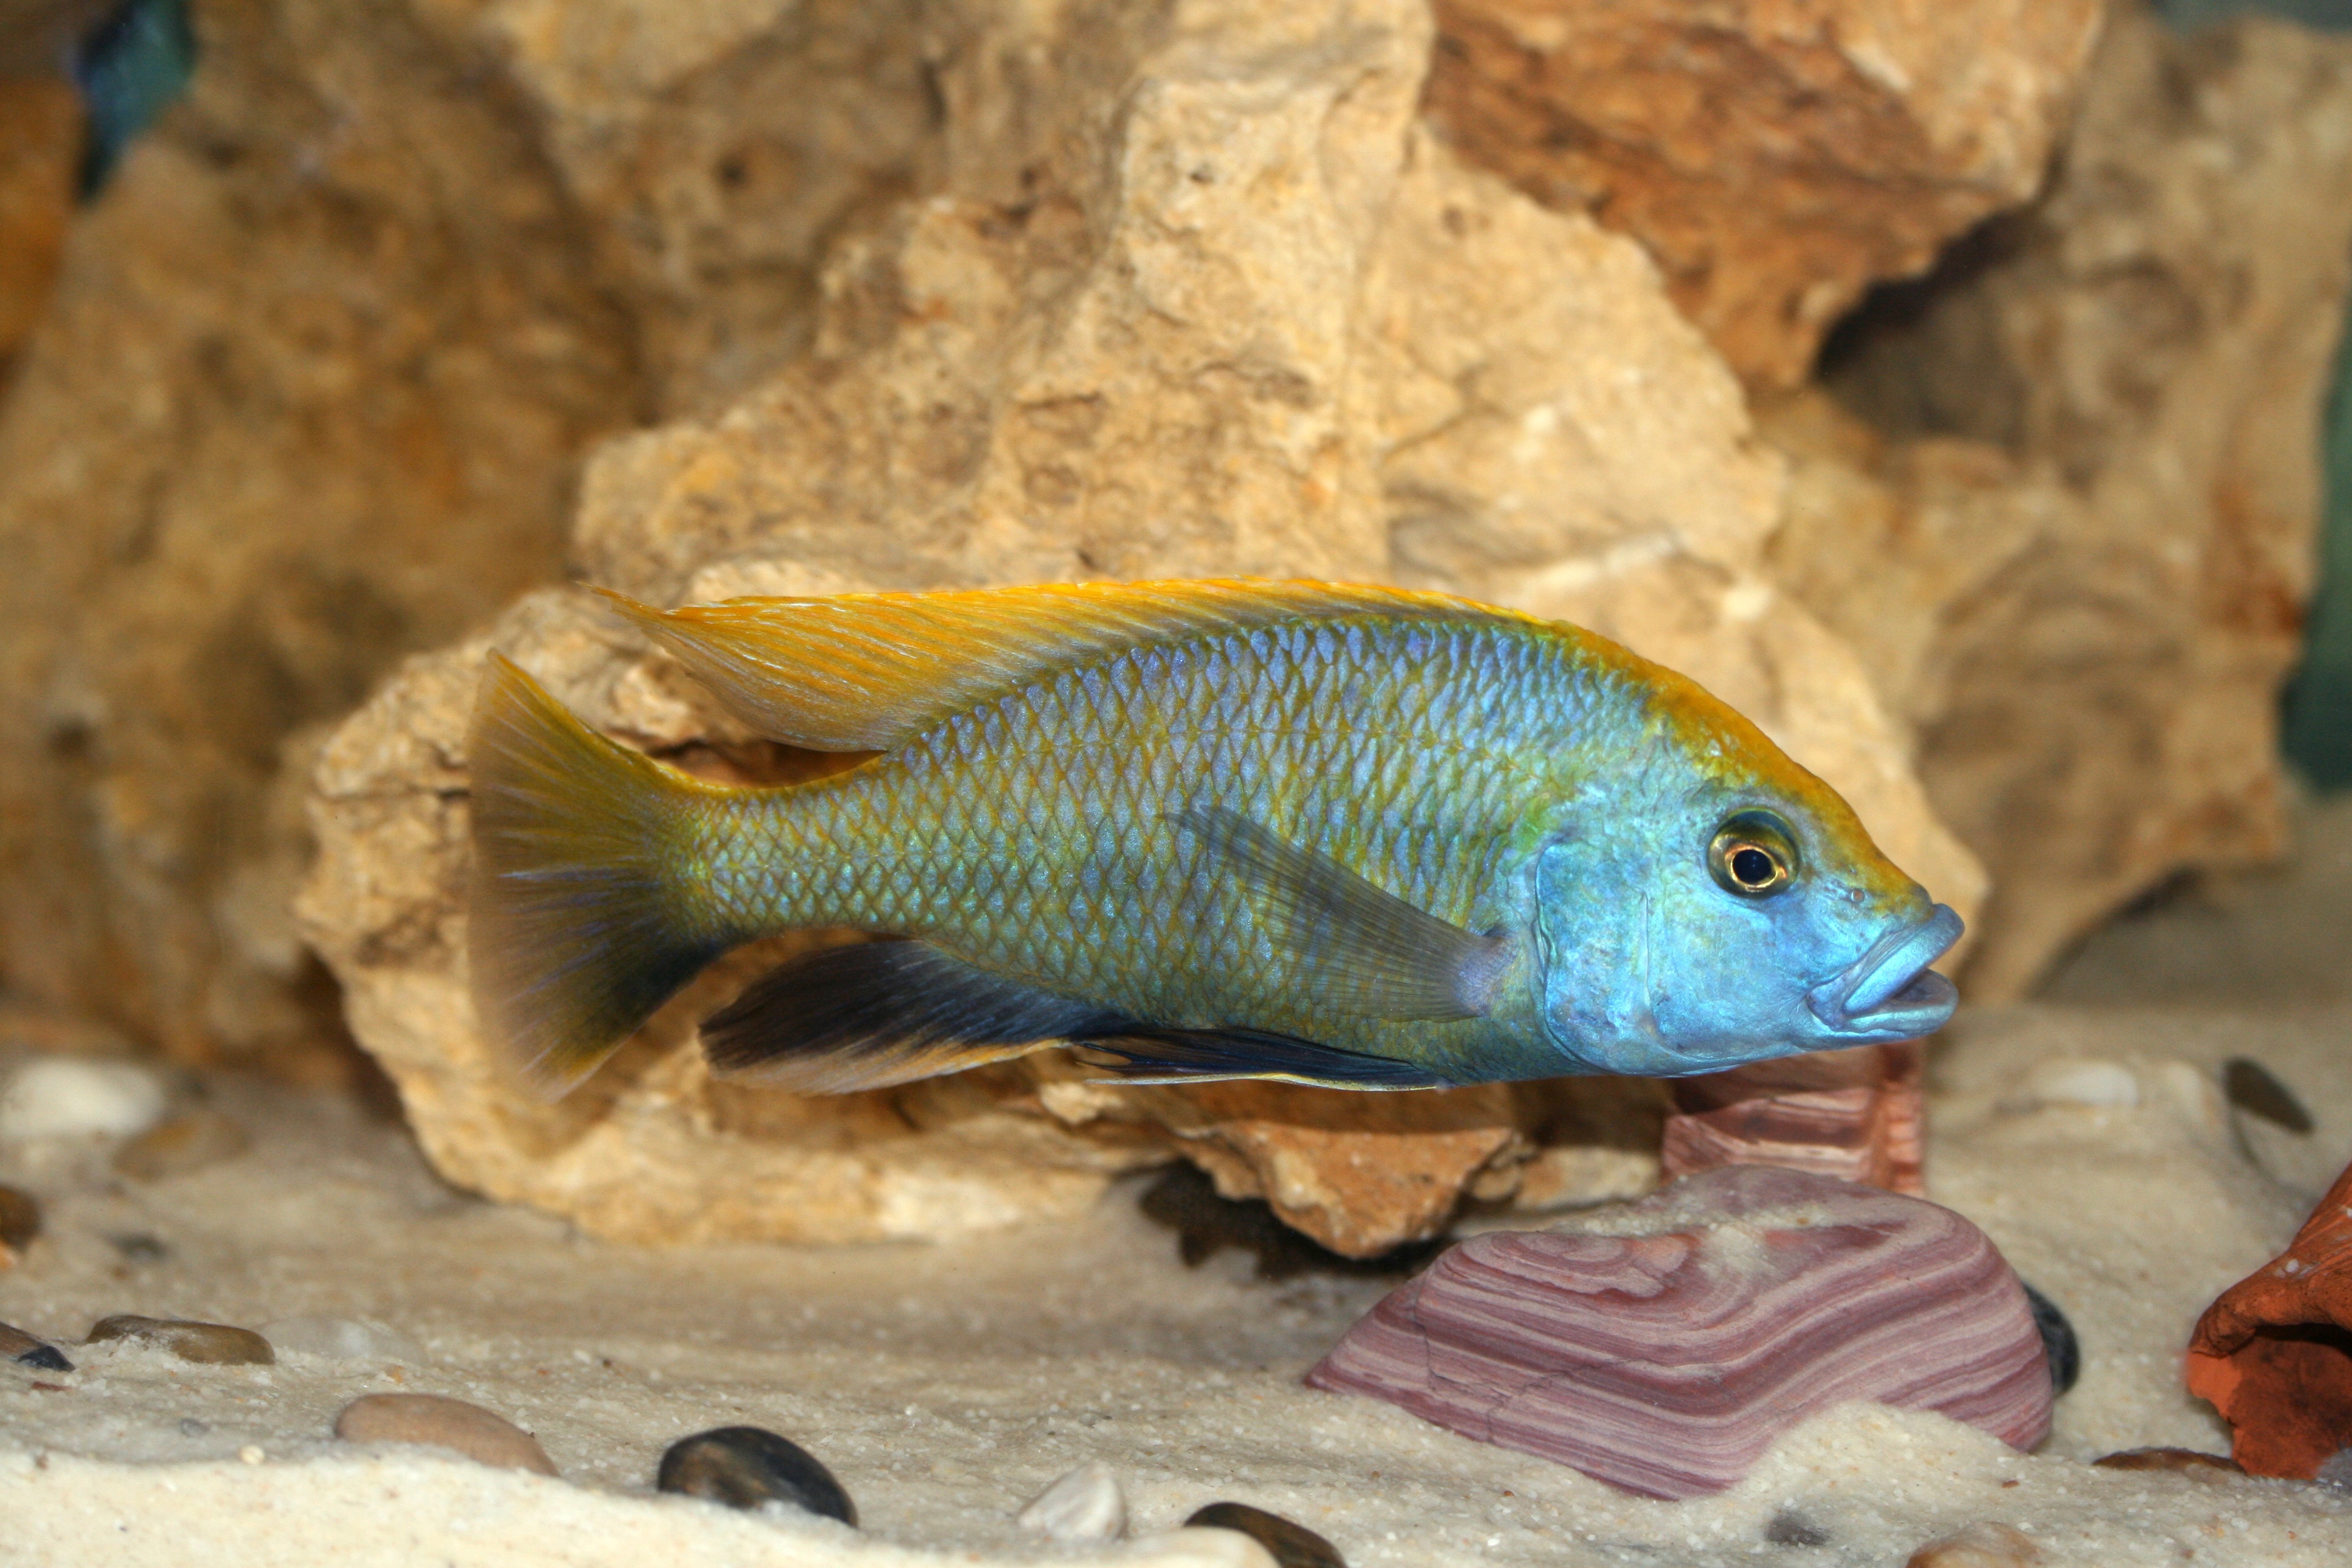
lake, wildlife, color, fish, fauna, aquarium, cichlid, victorian, agamidae, freshwater fish, malawi, cichlidae, cichlids, tanganyika, nimbochromis venustus, giraffe cichlid, marine biology